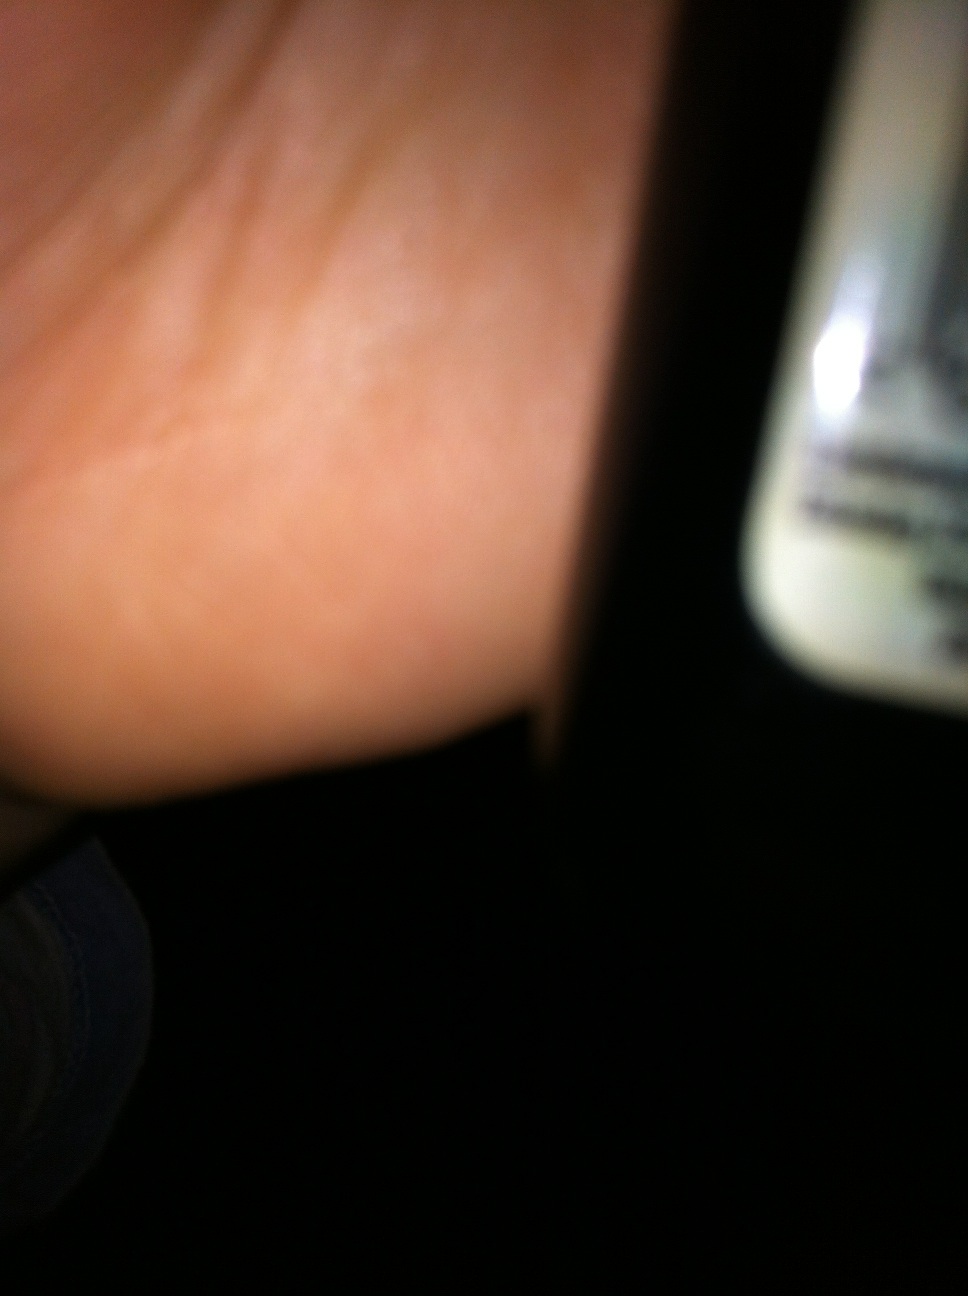Question: What is in this bottle?
Answer: unanswerable